Normans

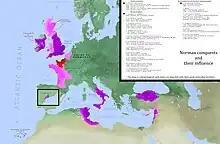
A chronological map of the Norman Conquests

One of the first Norman mercenaries to serve as a Byzantine general was Hervé in the 1050s. By then, however, there were already Norman mercenaries serving as far away as Trebizond and Georgia. They were based at Malatya and Edessa, under the Byzantine duke of Antioch, Isaac Komnenos. In the 1060s, Robert Crispin led the Normans of Edessa against the Turks. Roussel de Bailleul even tried to carve out an independent state in Asia Minor with support from the local population in 1073, but he was stopped in 1075 by the Byzantine general and future emperor Alexius Komnenos.